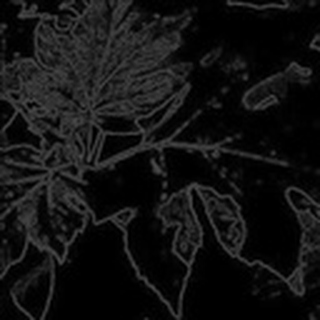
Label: healthy_cotton